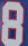
Number: 8